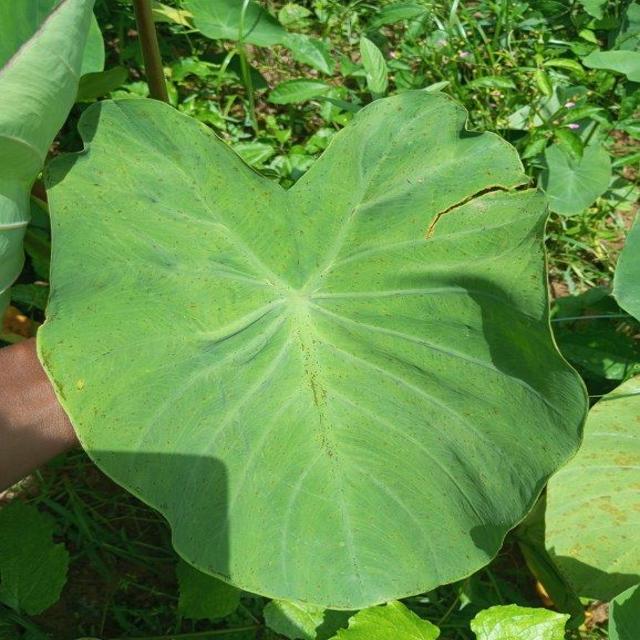
Label: Healthy